Chris Kyle

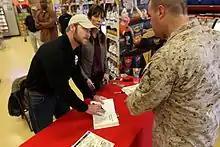
Kyle and his wife Taya in January 2012, signing autographs for his book "American Sniper" at Camp Pendleton

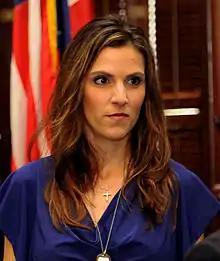
Taya Kyle in August 2013

Kyle left the U.S. Navy in 2009, and moved to Midlothian, Texas, with his wife, Taya, and two children. He was president of Craft International, a tactical training company for the U.S. military and law enforcement communities.